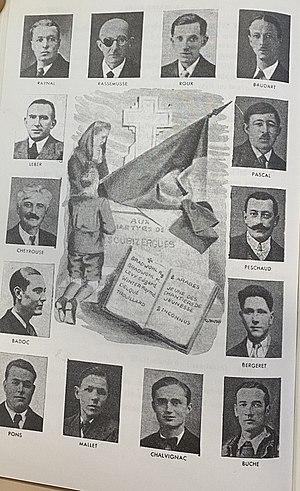
victimes de Soubizergues
Les fusillés de Soubizergues sont un groupe de vingt-cinq personnes exécutées par fusillade à Soubizergues, dans la commune de Saint-Georges le 14 juin 1944. L'exécution est perpétrée par la Gestapo épaulée par la Milice française, en représailles de la mort, lors d'un affrontement, de Hugo Geissler, capitaine de la SS à Murat.